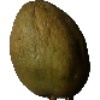
Label: Papaya 1